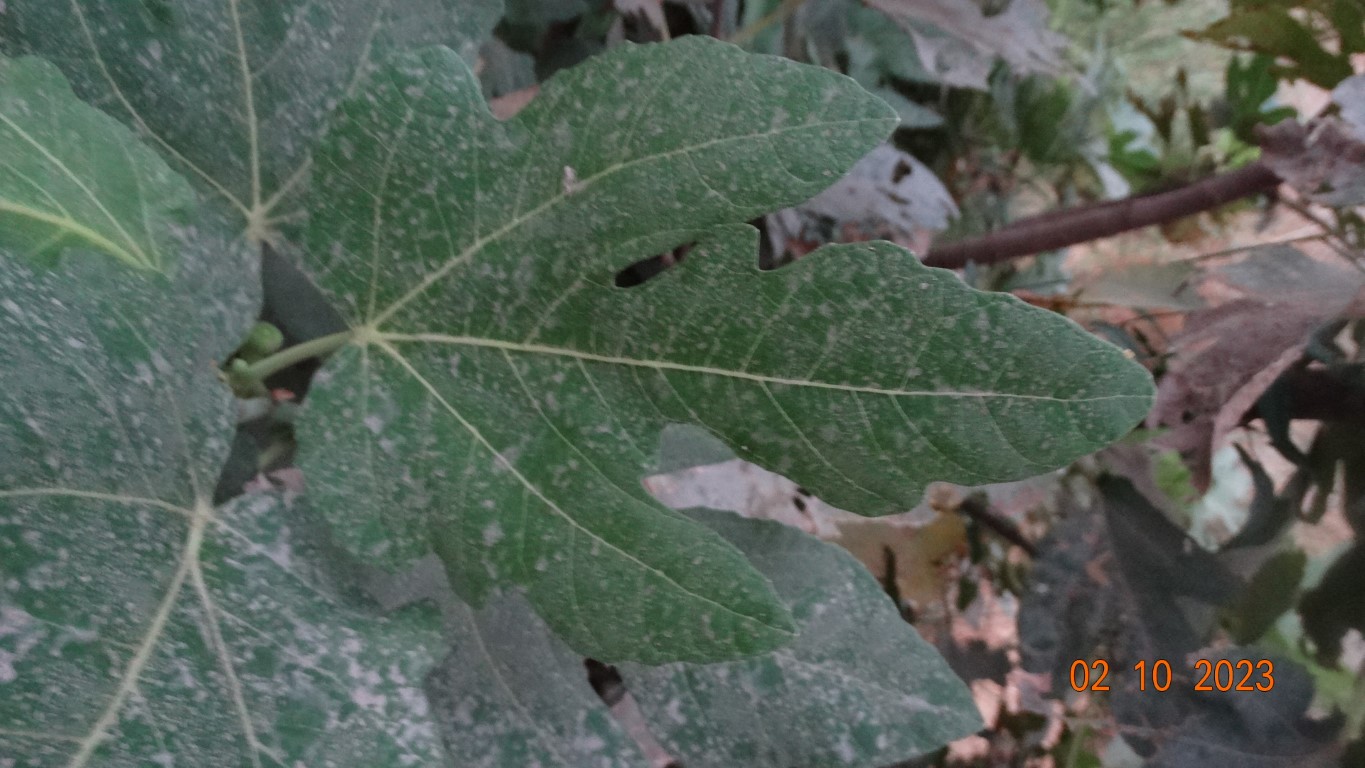
Label: healthy